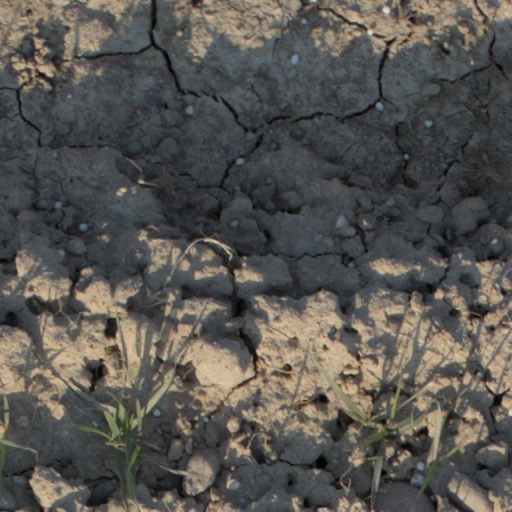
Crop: wheat